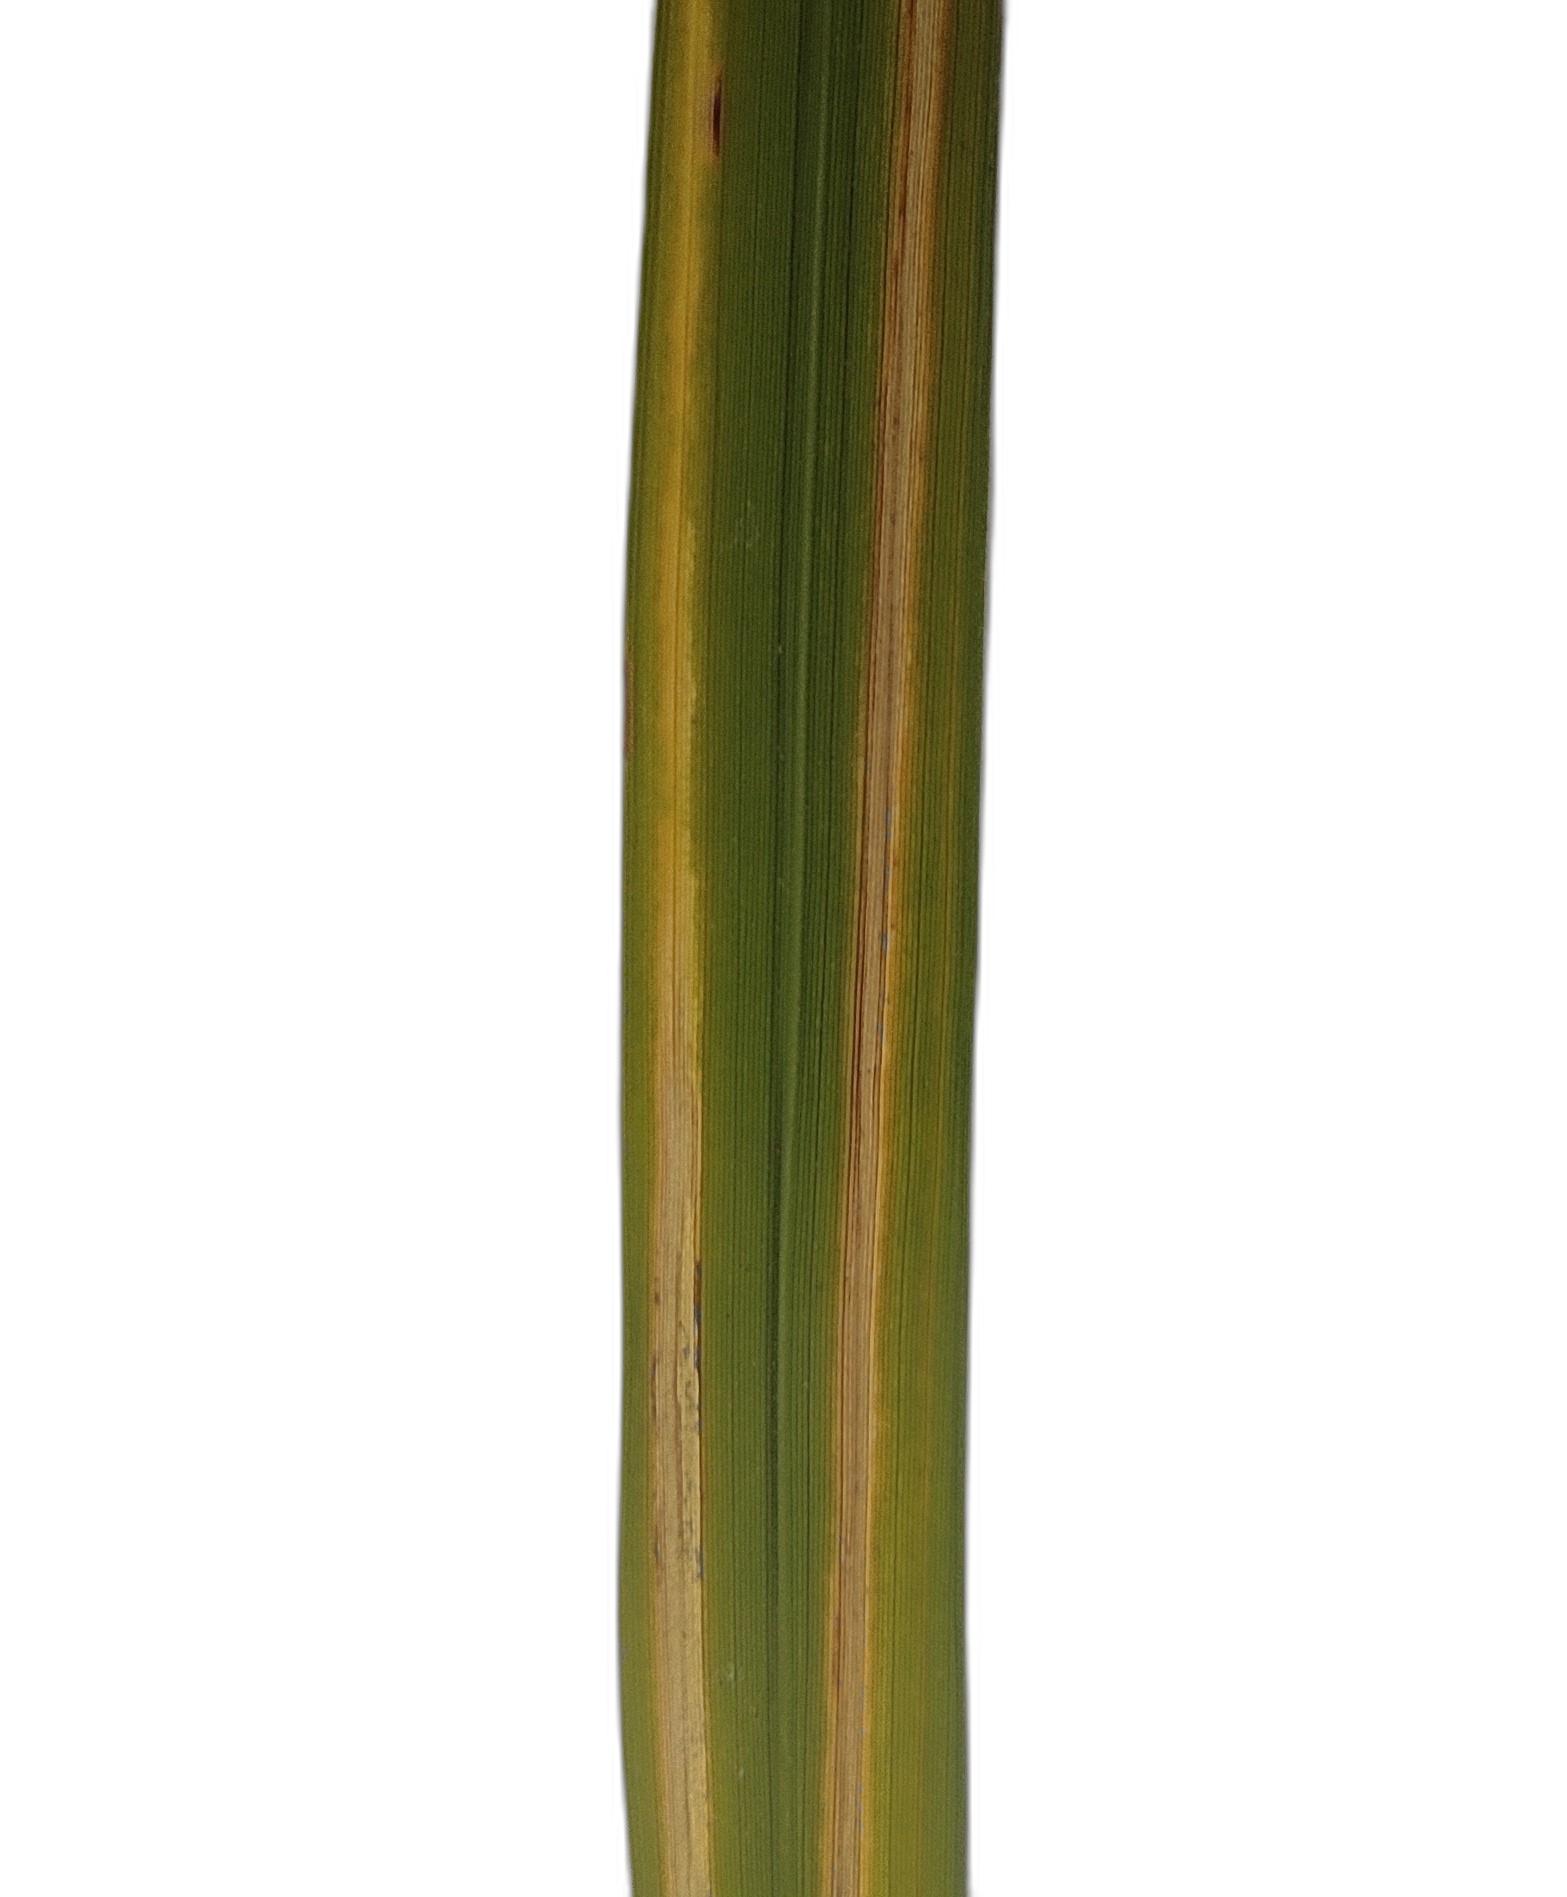
Label: Rice Leaffolder